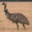
Label: bird